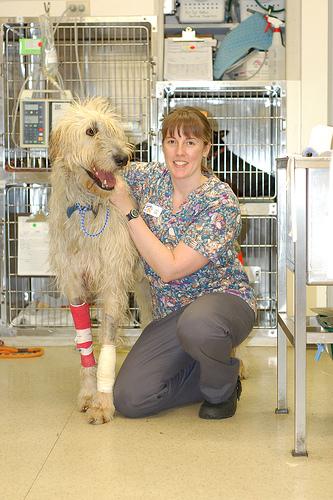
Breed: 224-n000039-Irish_wolfhound